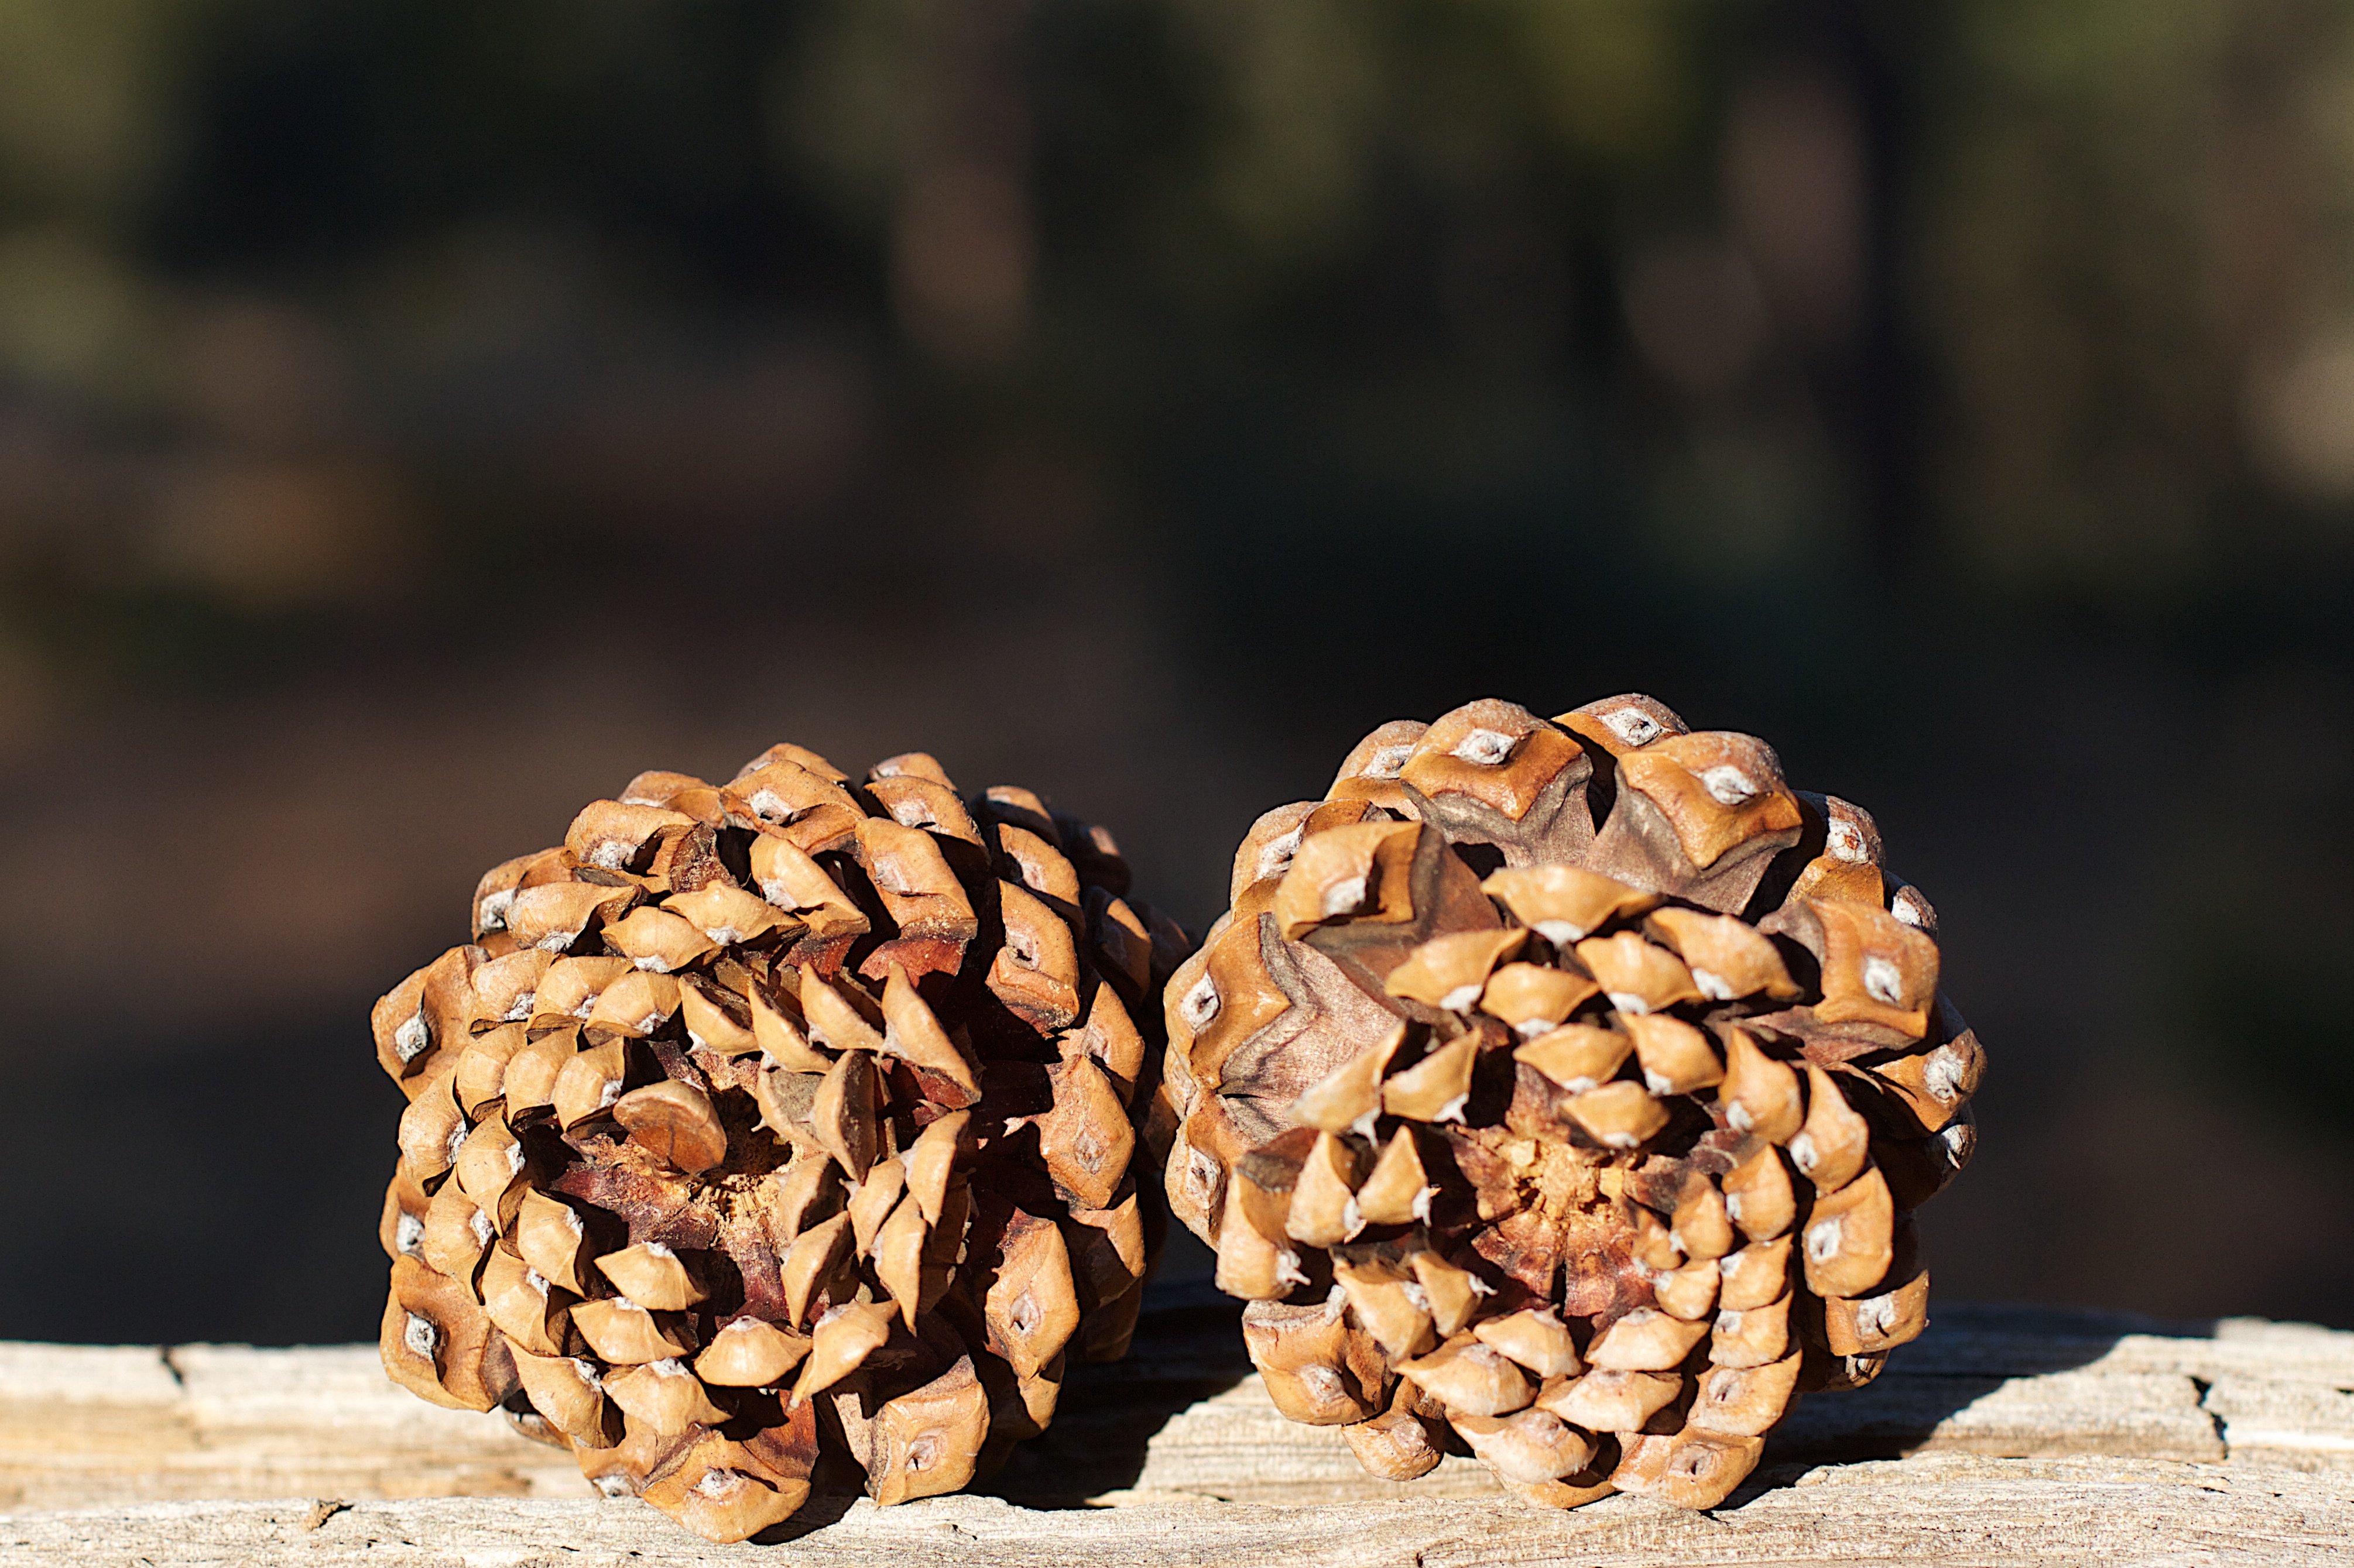
tree, branch, plant, wood, leaf, flower, food, produce, autumn, soil, close up, visionsky088, visionoutdoor0854, macro photography, grass family, woody plant, land plant, conifer cone